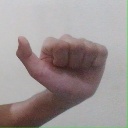
अक्षर: त